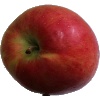
Label: Apple Crimson Snow 1